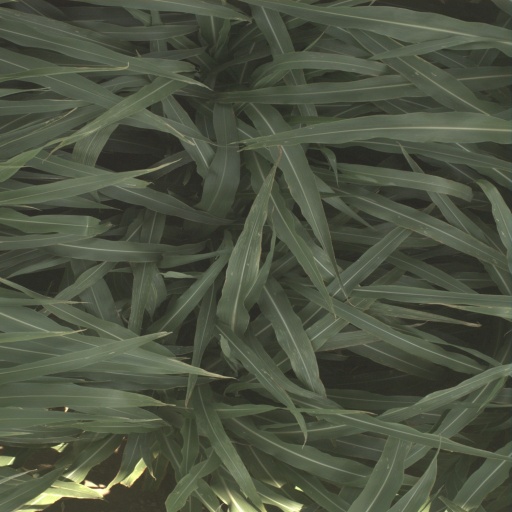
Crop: sorghum